Ince Blundell Hall

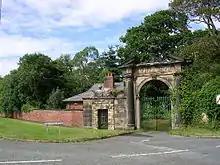
Lion Gate

The most impressive entrance to the grounds is the Lion Gate on the A565 road to the south of the hall. It was designed by Henry Blundell in the 1770s, its Baroque style design copied from a gateway in the background of one of his paintings, the "Marriage of Bacchus and Ariadne" by Sebastiano Ricci. The gate is constructed in sandstone and consists of a central round-arched entrance and two flat-headed pedestrian entrances. The central entrance is in Doric style with columns, and an entablature with a triglyph frieze including bucrania and rosettes. On the top is a broken pediment containing a cartouche and an urn decorated with ram's heads and festoons. The pedestrian entrances have rusticated surrounds. Above one is a statue of a lion, and above the other is a lioness. The entrances contain cast iron gates. The East Gate dates from the 1770s, and was probably also designed by Henry Blundell. It has a round-headed central entrance and flat-headed pedestrian entrances, and is simpler than the Lion Gate. The central entrance is flanked by Ionic pilasters, there is a fluted frieze with a decorated central panel, and a pediment. Above the pedestrian entrances are tented caps decorated with festoons and rosettes.